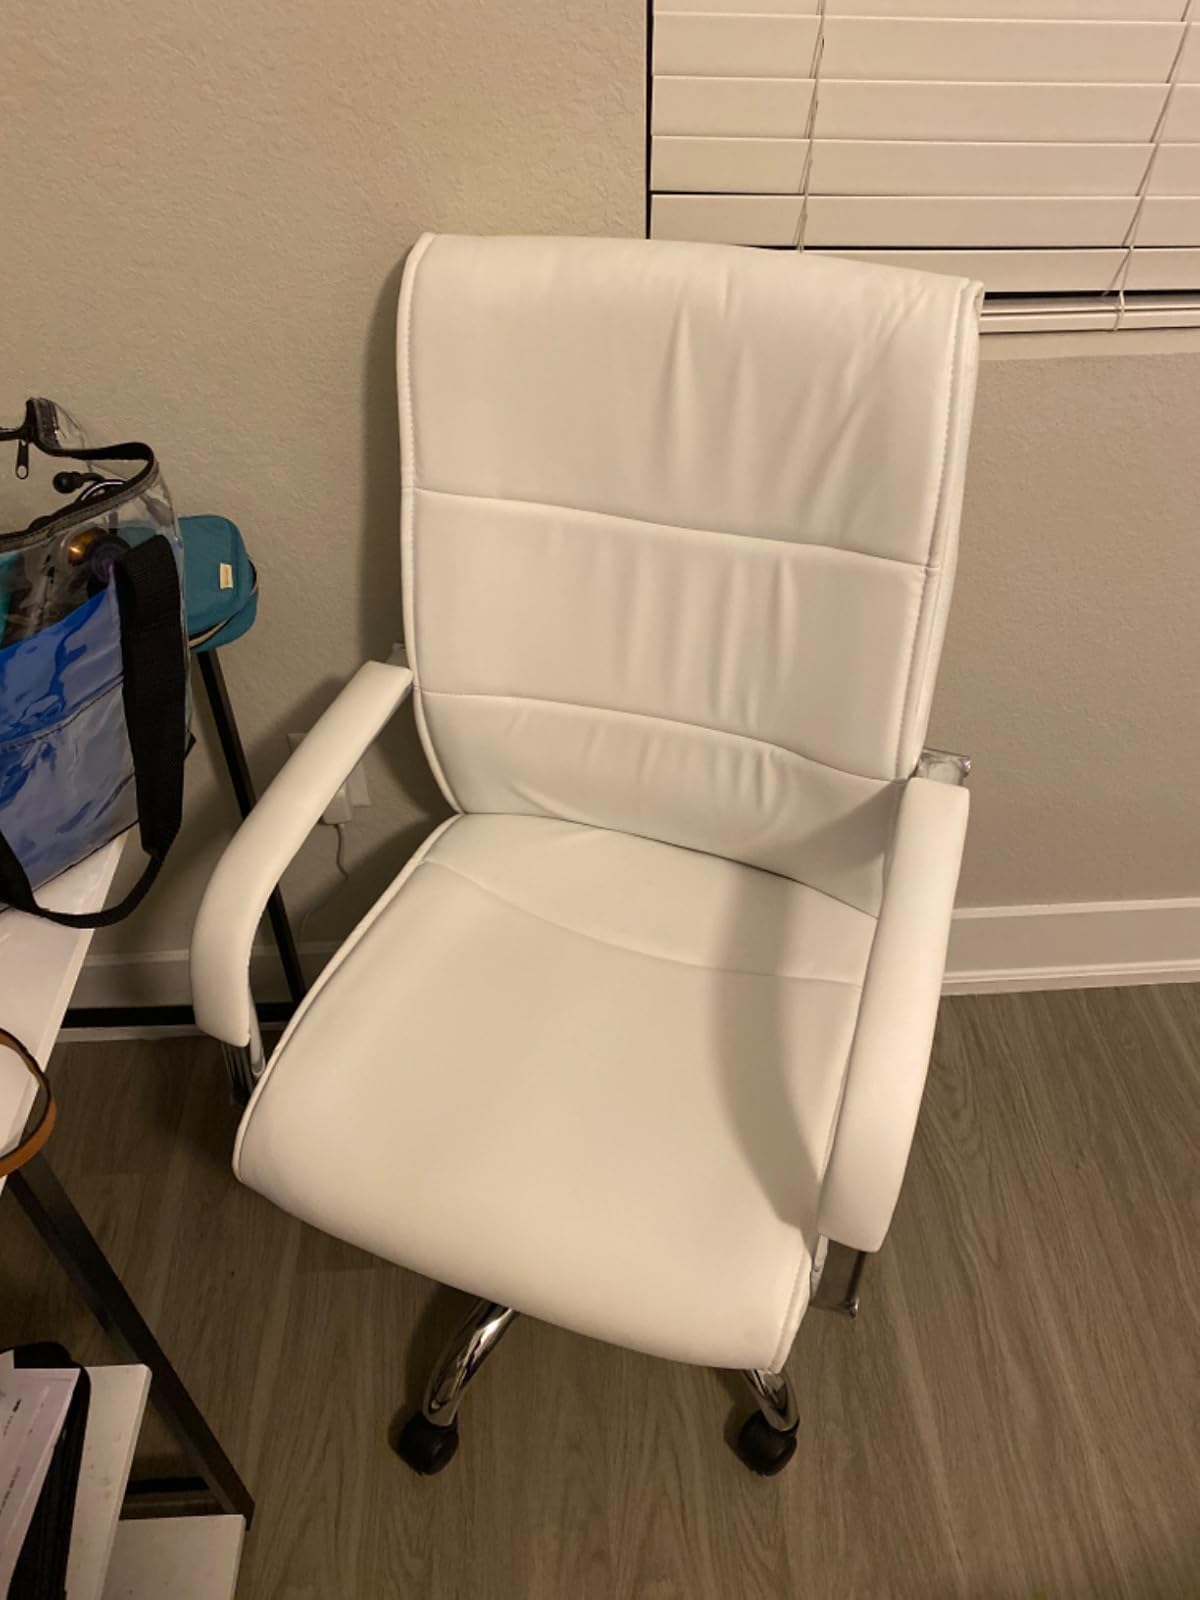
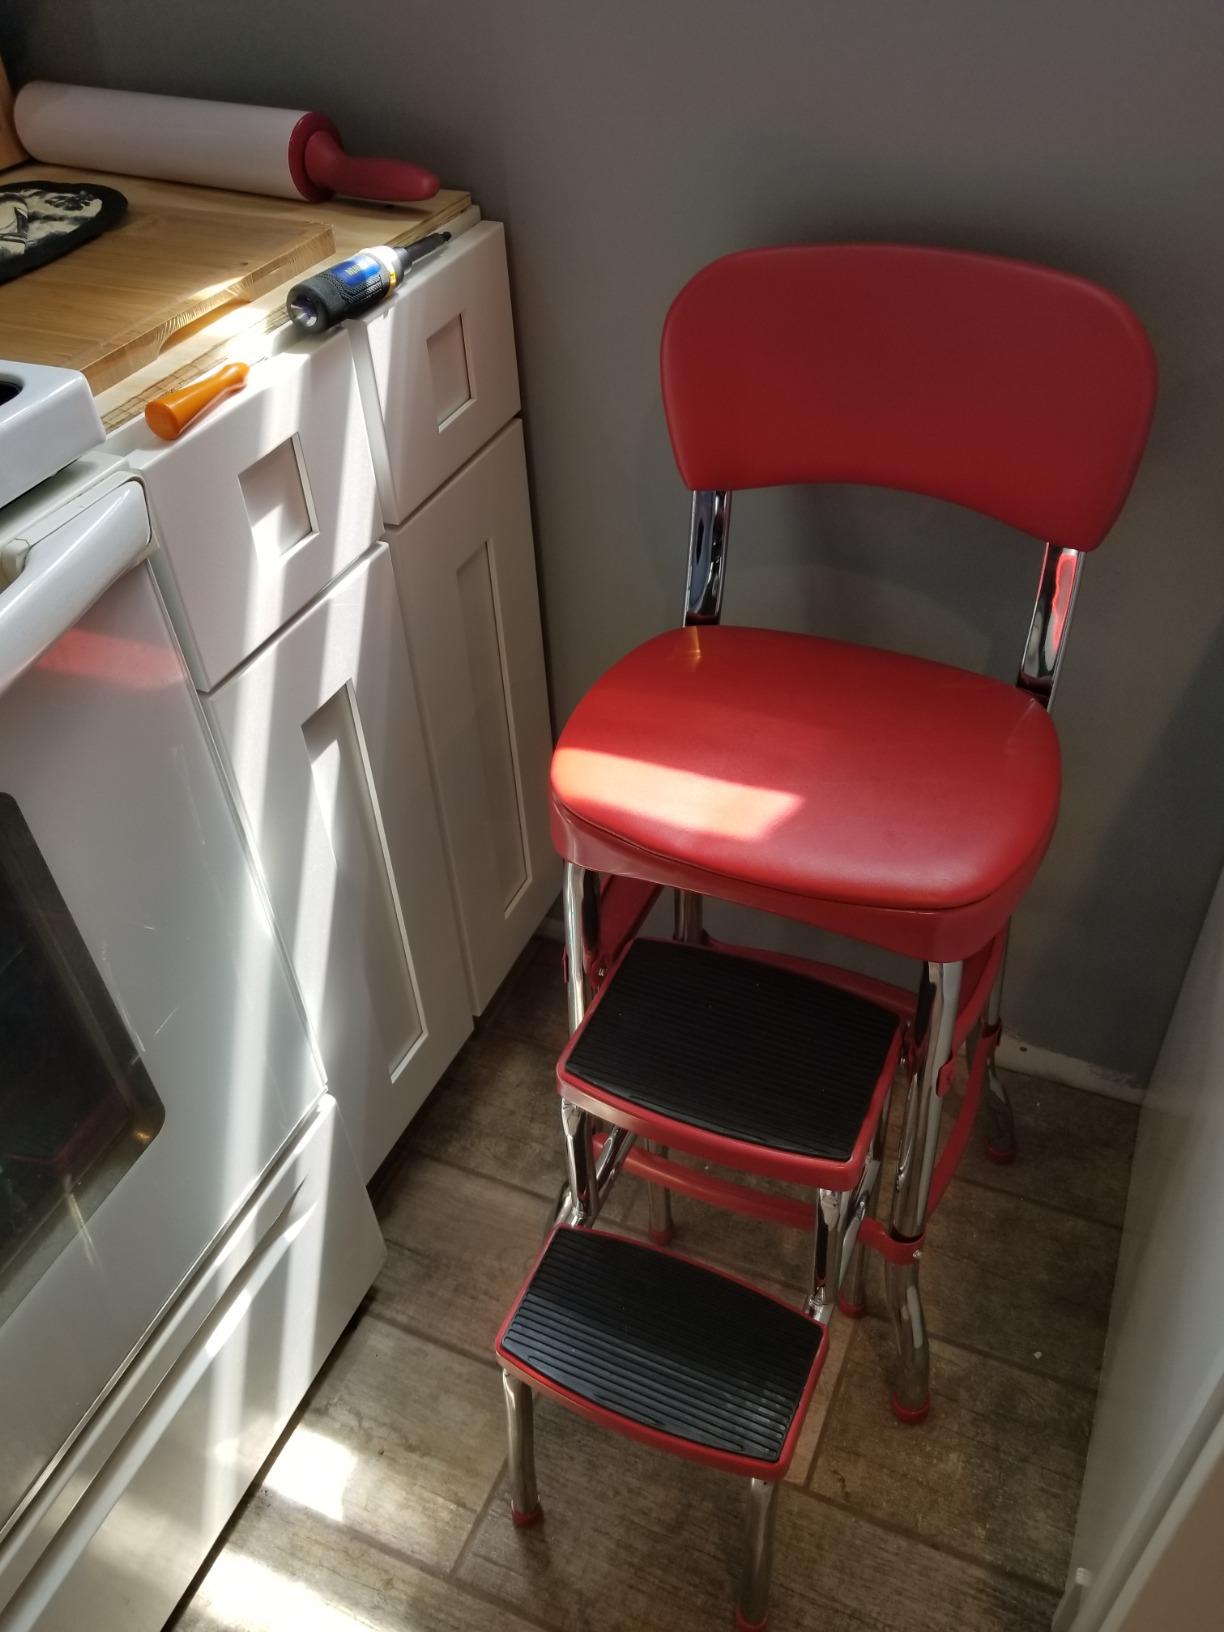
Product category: items_chair
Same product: no